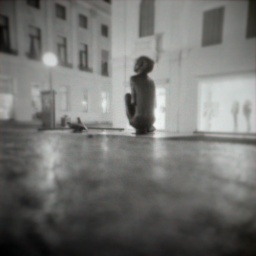
holga in black &amp;amp; white